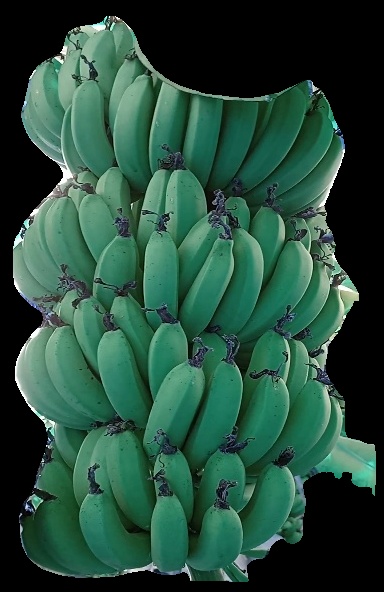
Variety: pachbale
Grade: grade1